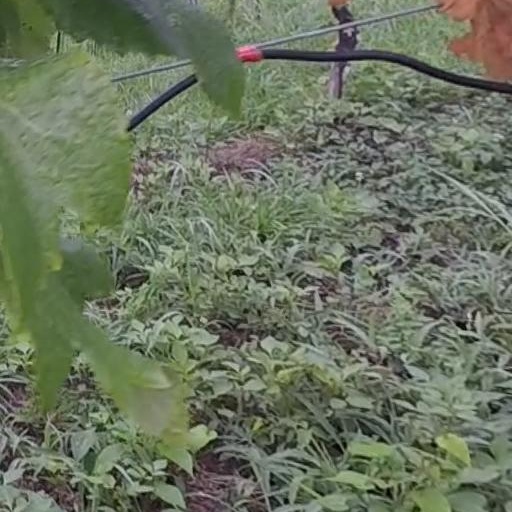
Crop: grape